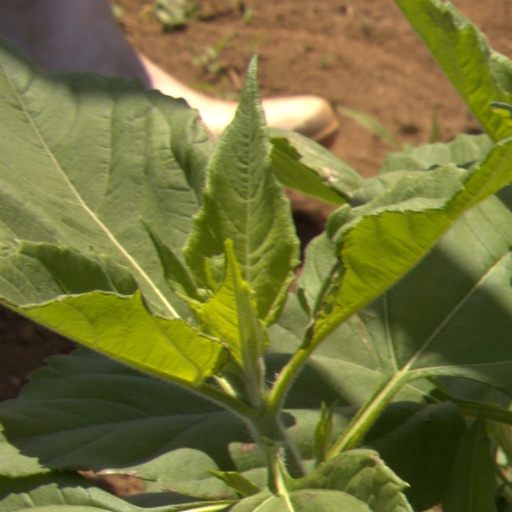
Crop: Jerusalem artichoke